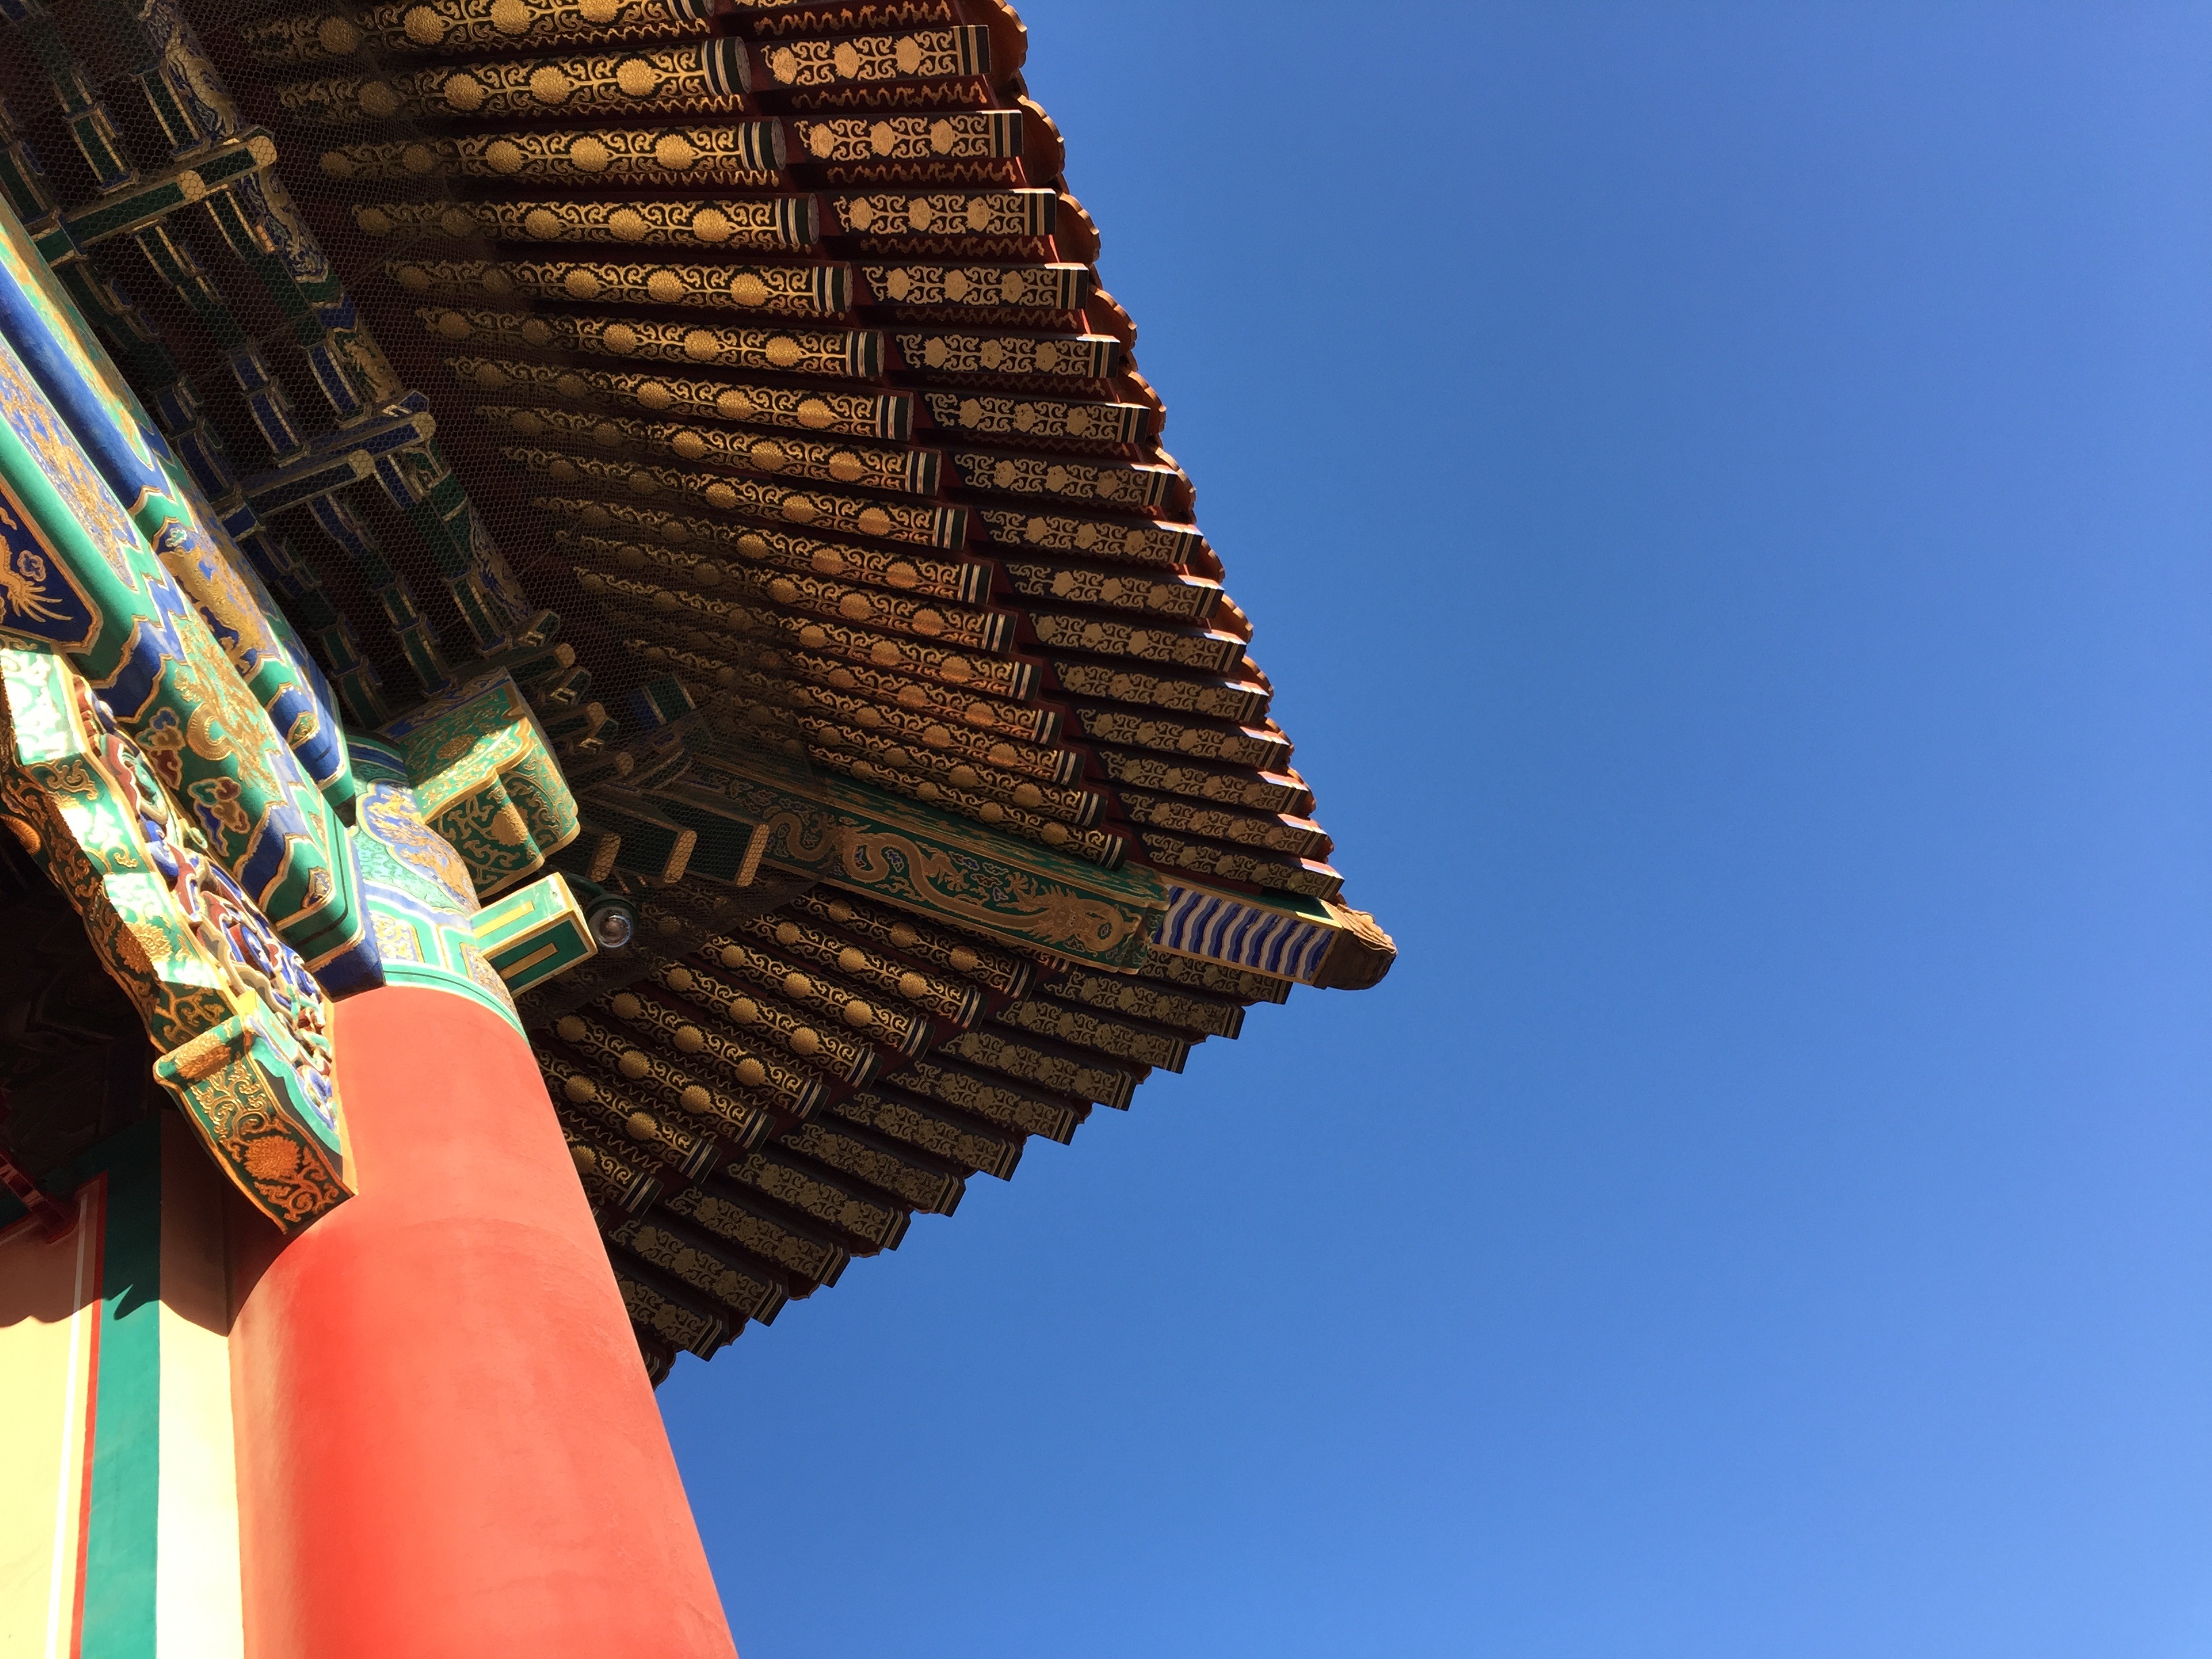
sky, sunlight, skyscraper, tower, color, landmark, blue, beijing, eaves, old buildings, the national palace museum